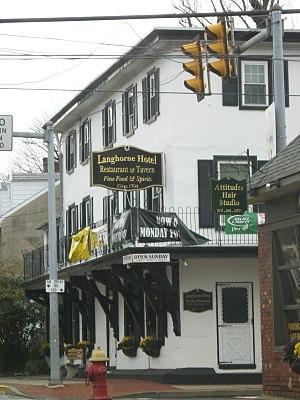
Langhorne est un borough du comté de Bucks en Pennsylvanie, aux États-Unis.